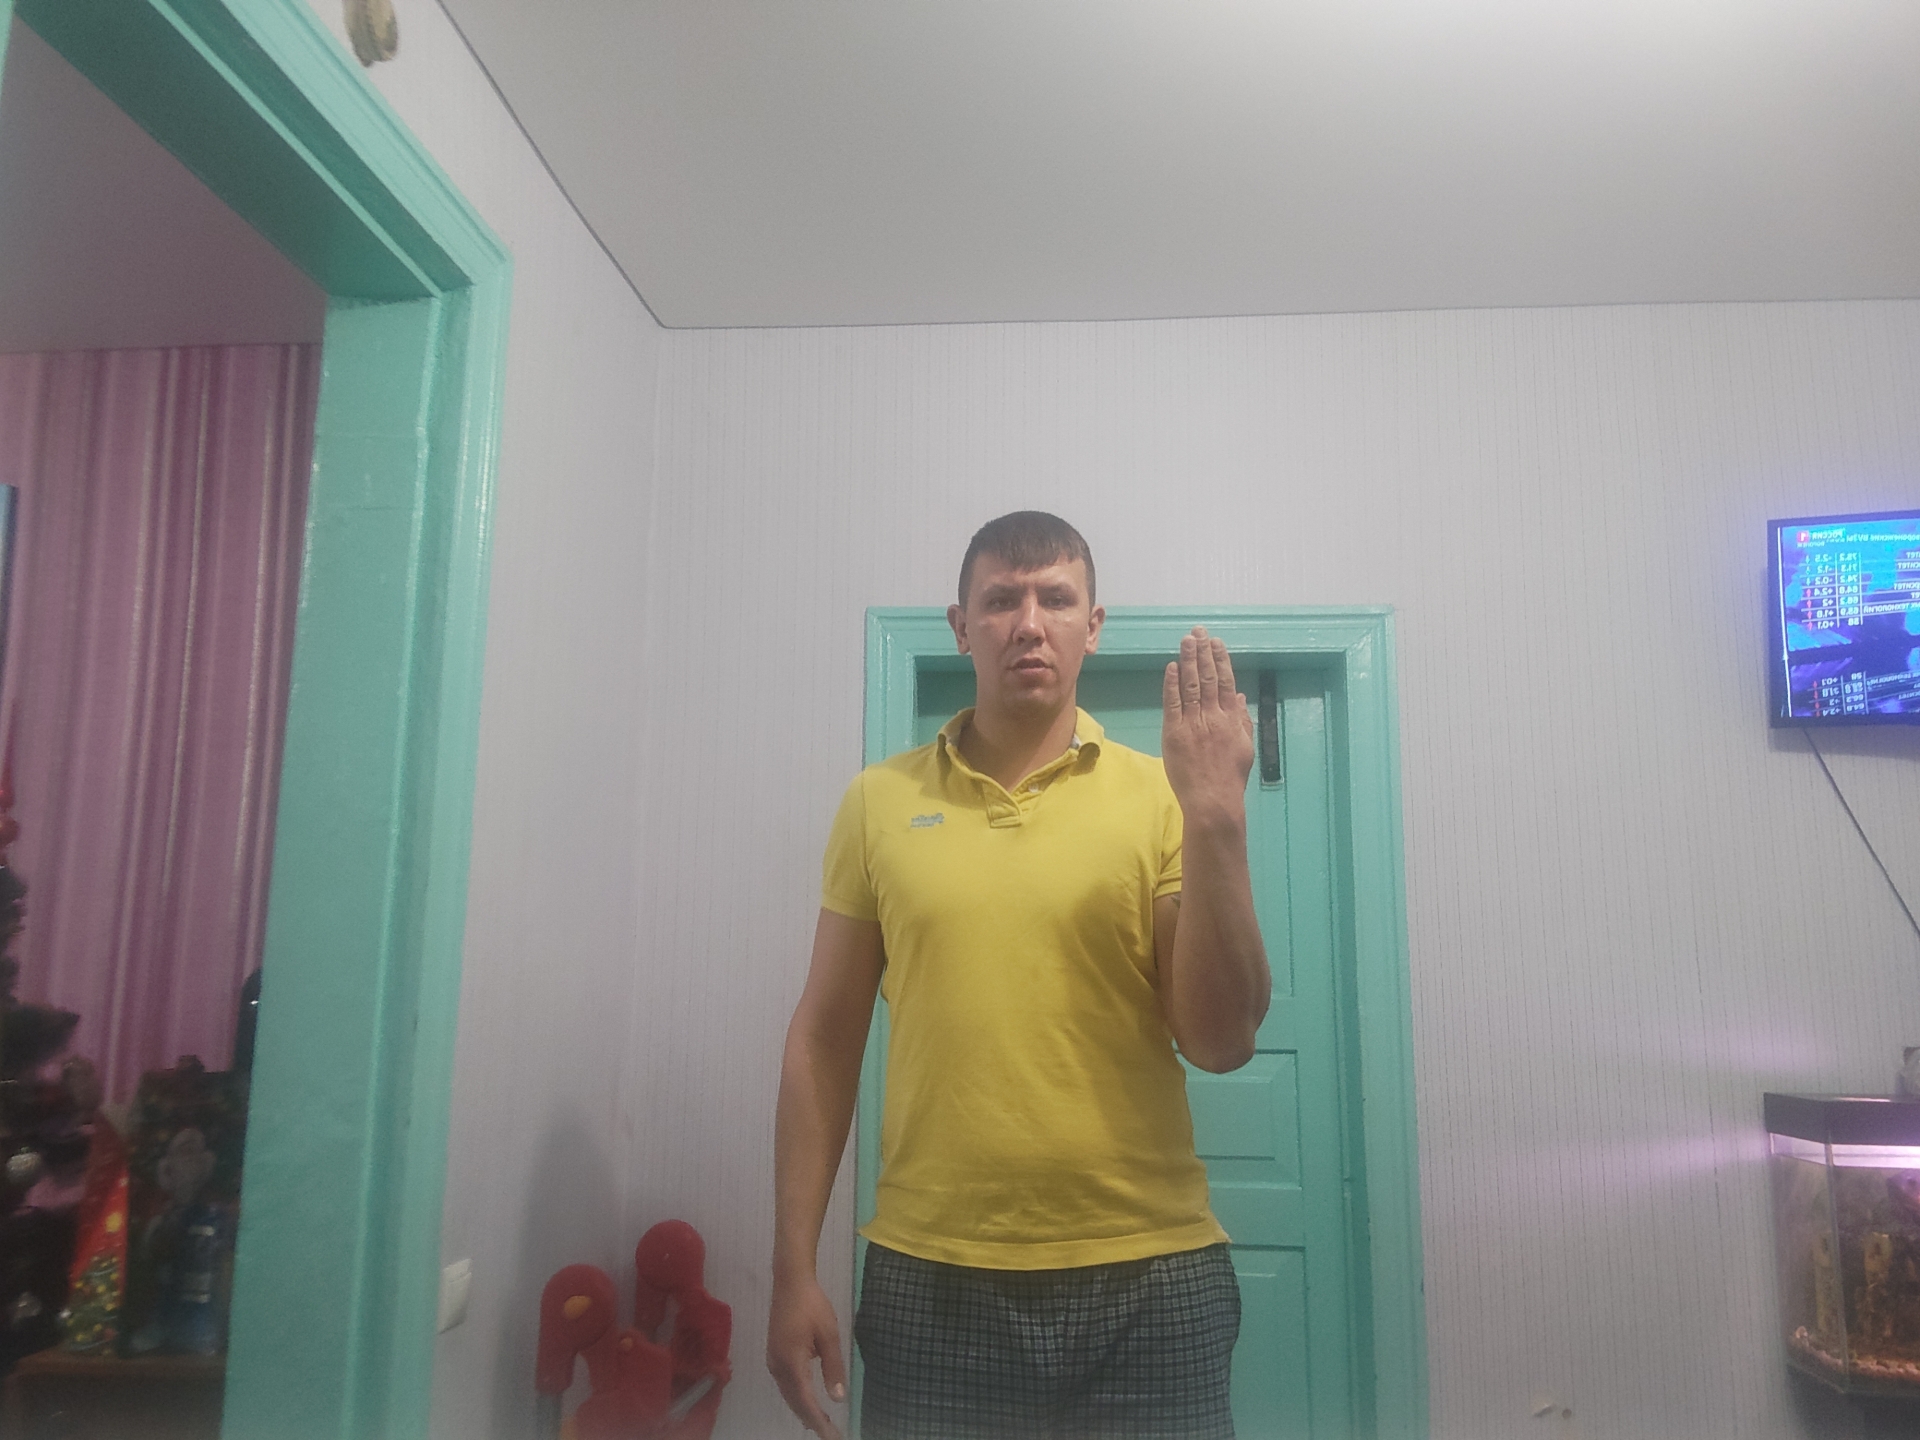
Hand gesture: stop_inverted